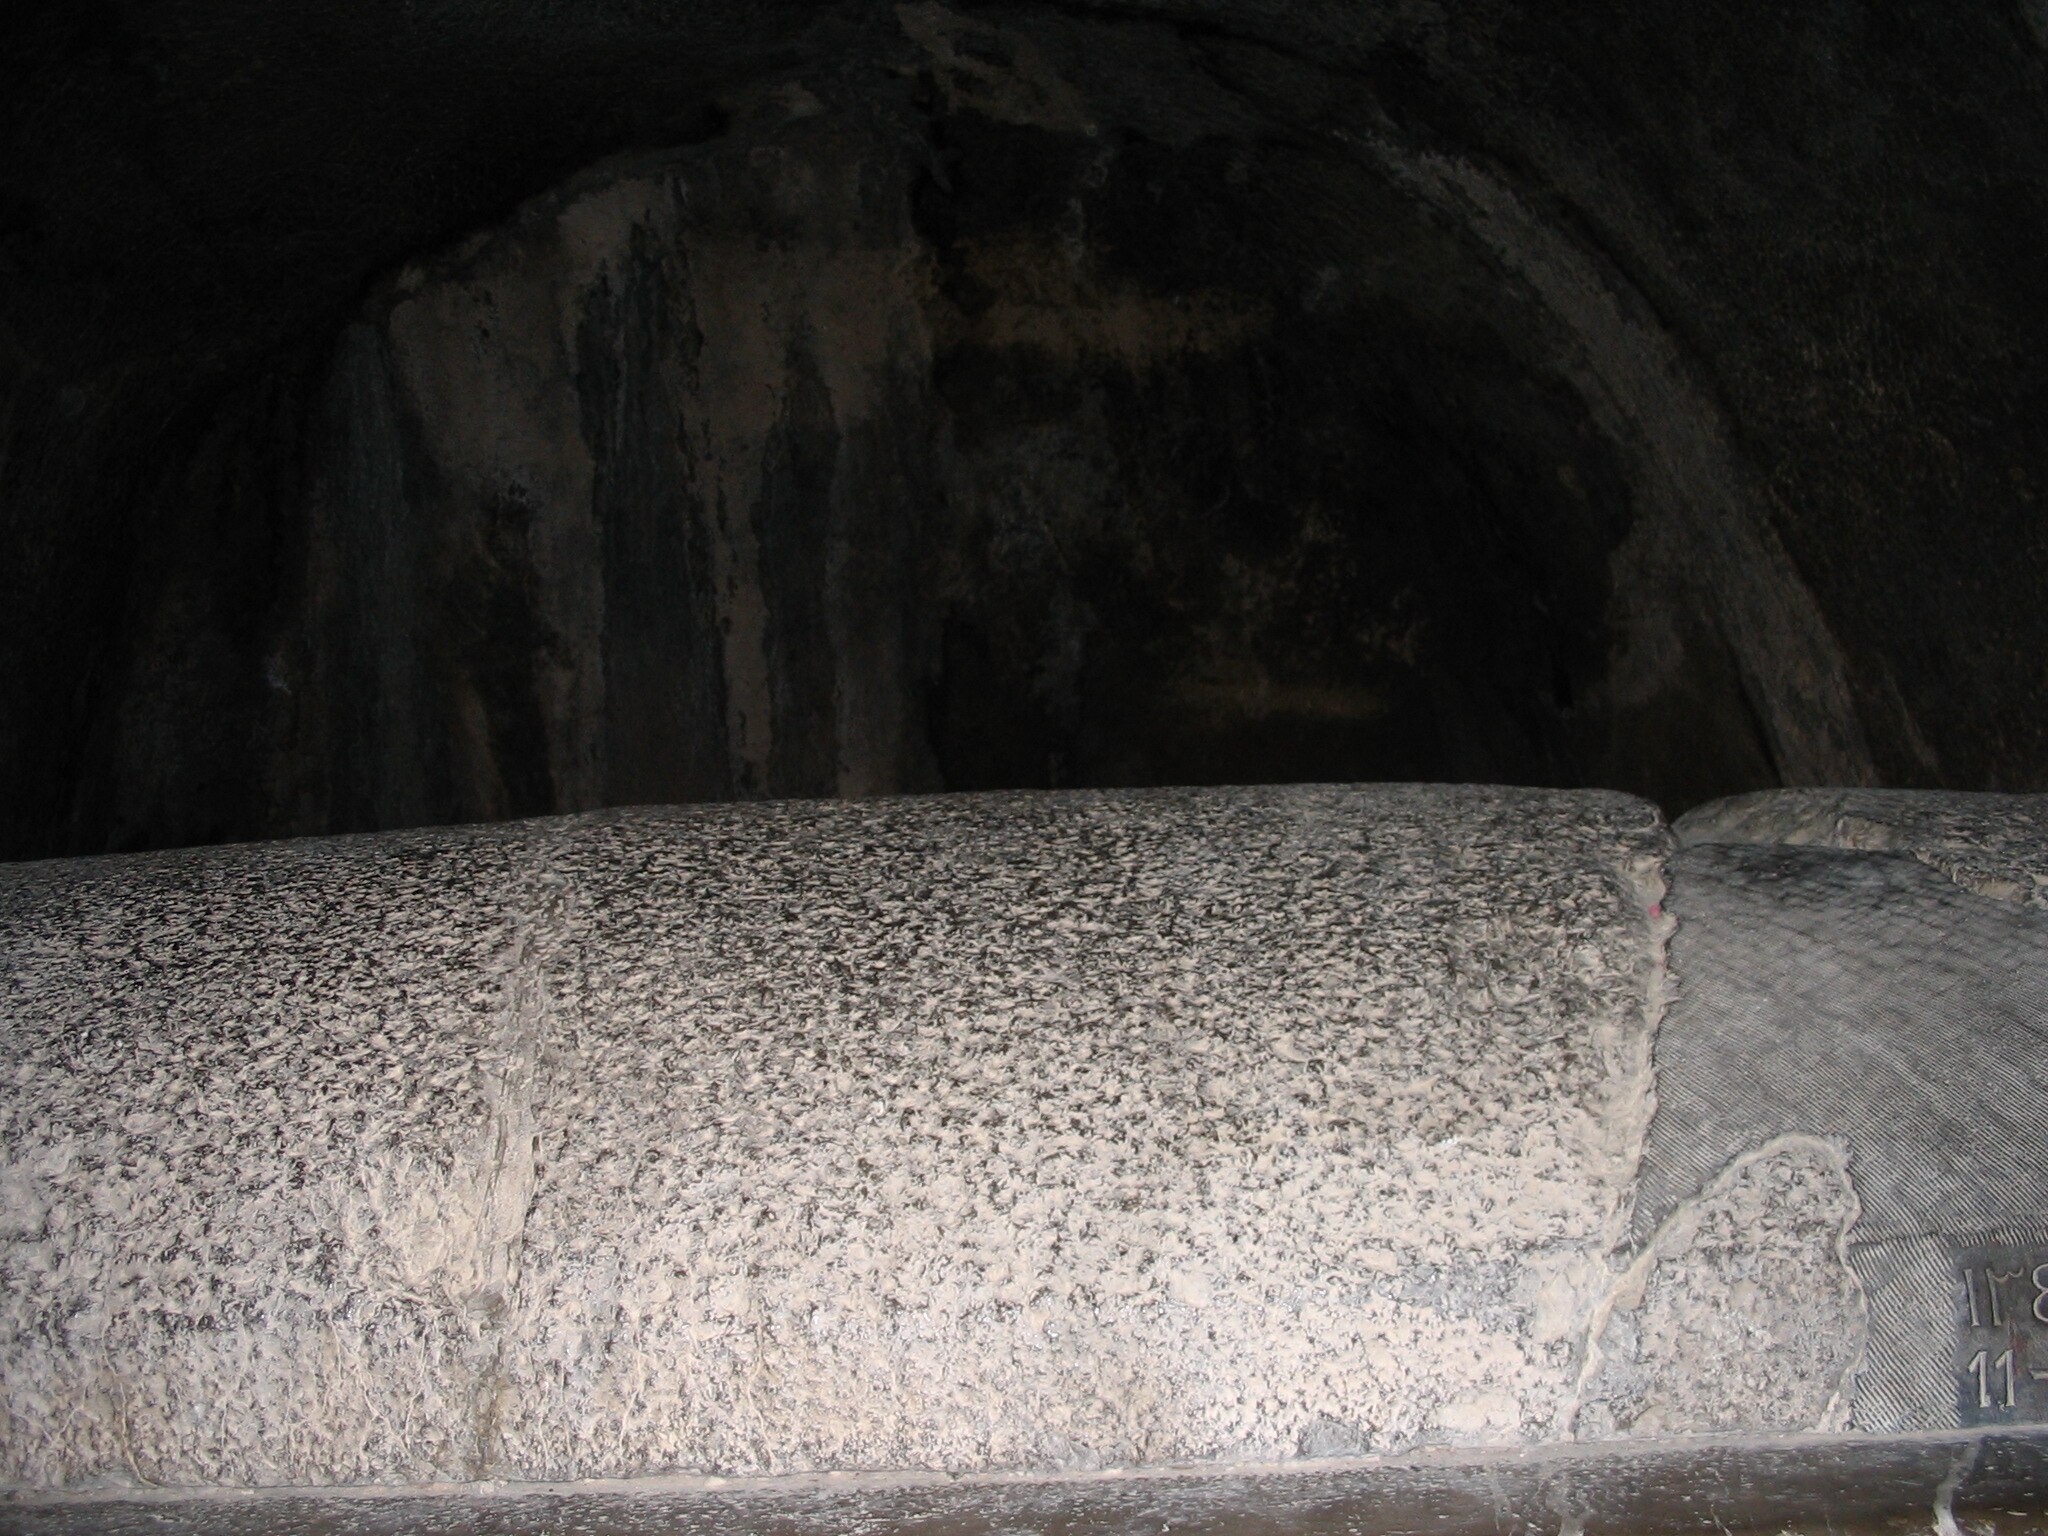
Title: Ruins of Persepolis 24
Description: Ancient Persian city of Persepolis
Date: 2005-06-08 13:22
Categories: Taken with Canon PowerShot A75, Tomb of Artaxerxes III, Flickr images reviewed by File Upload Bot (Magnus Manske), Files with coordinates missing SDC location of creation, 2005 in Persepolis